Ulla Wiesner

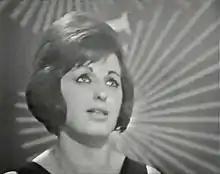
Eurovision Song Contest 1965 - Ulla Wiesner

In 1965, she represented Germany in the Eurovision Song Contest, with "Paradies, wo bist du?" ("Paradise, where are you?"). The song scored zero points along with three other countries out of the total of eighteen countries that entered the contest. Other than the Eurovision Song Contest, where her zero-point result hurt her solo career before it had even fully begun, she was mainly active with the Botho-Lucas-Chorus, where she stayed as chorister for 30 years, notable for their musical accompaniment on the German TV show "Musik ist Trumpf".